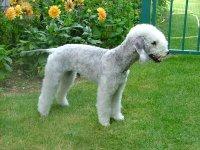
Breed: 214-n000033-Bedlington_terrier